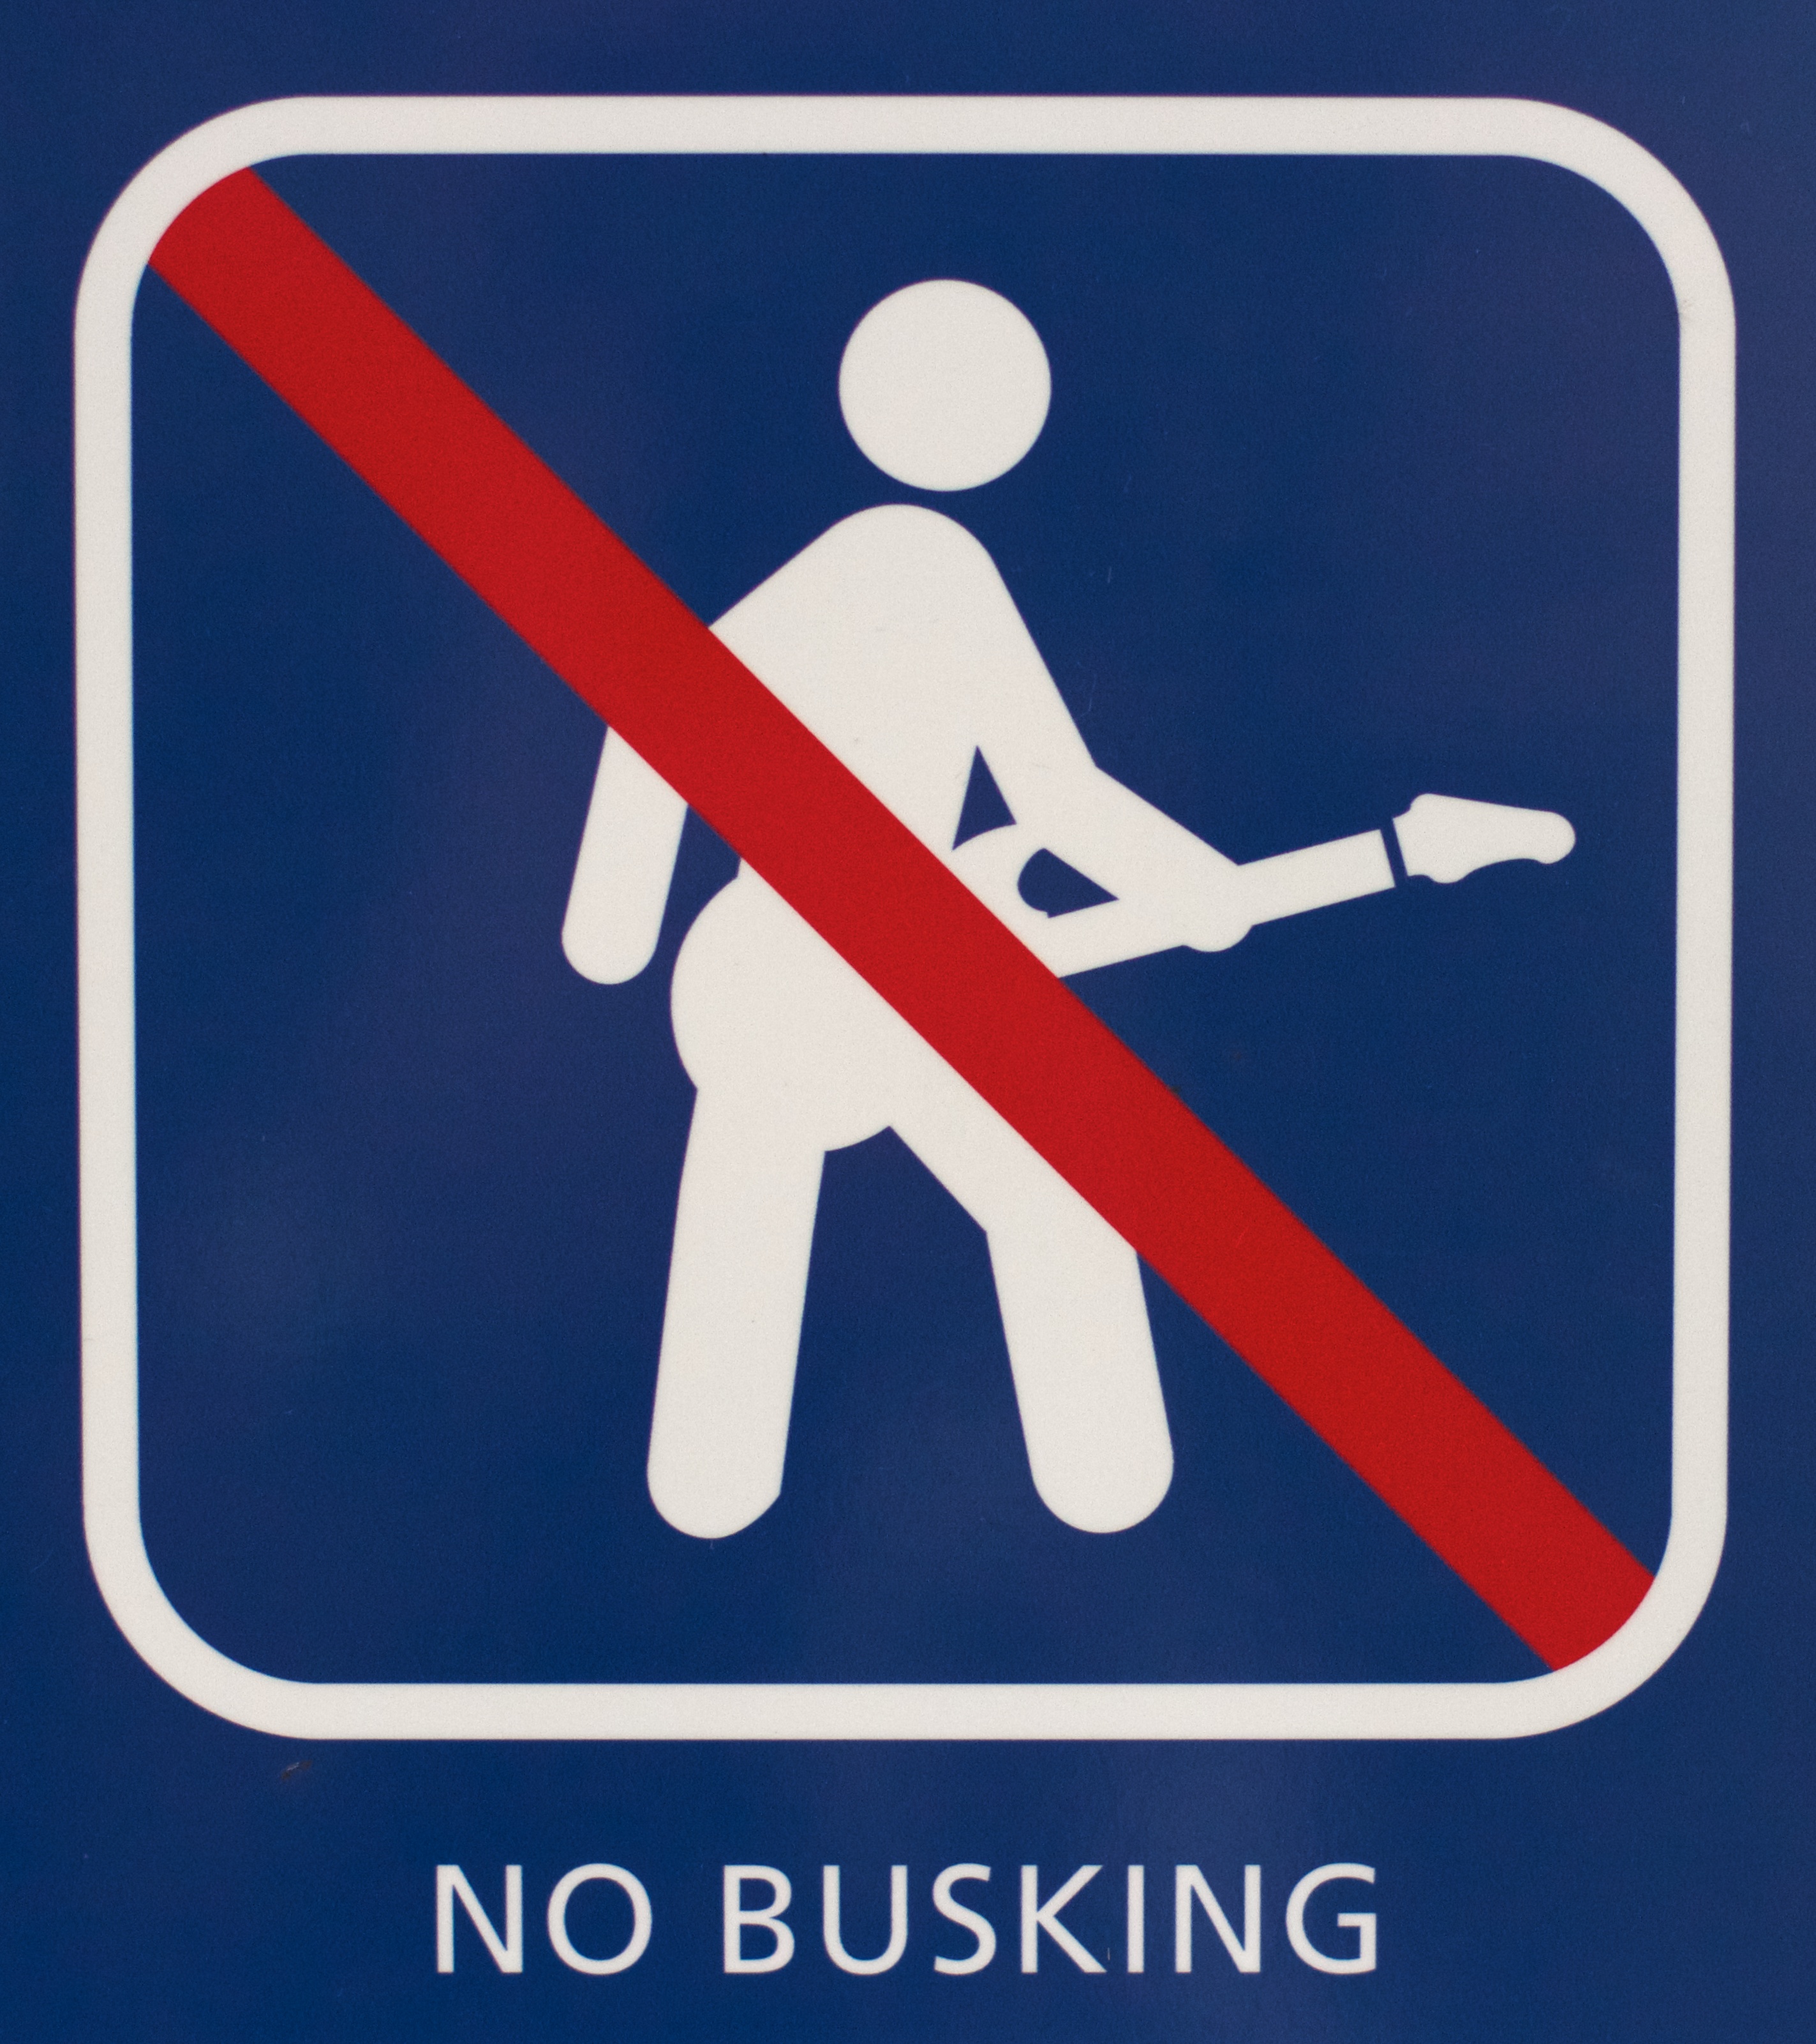
signage, brand, font, illustration, logo